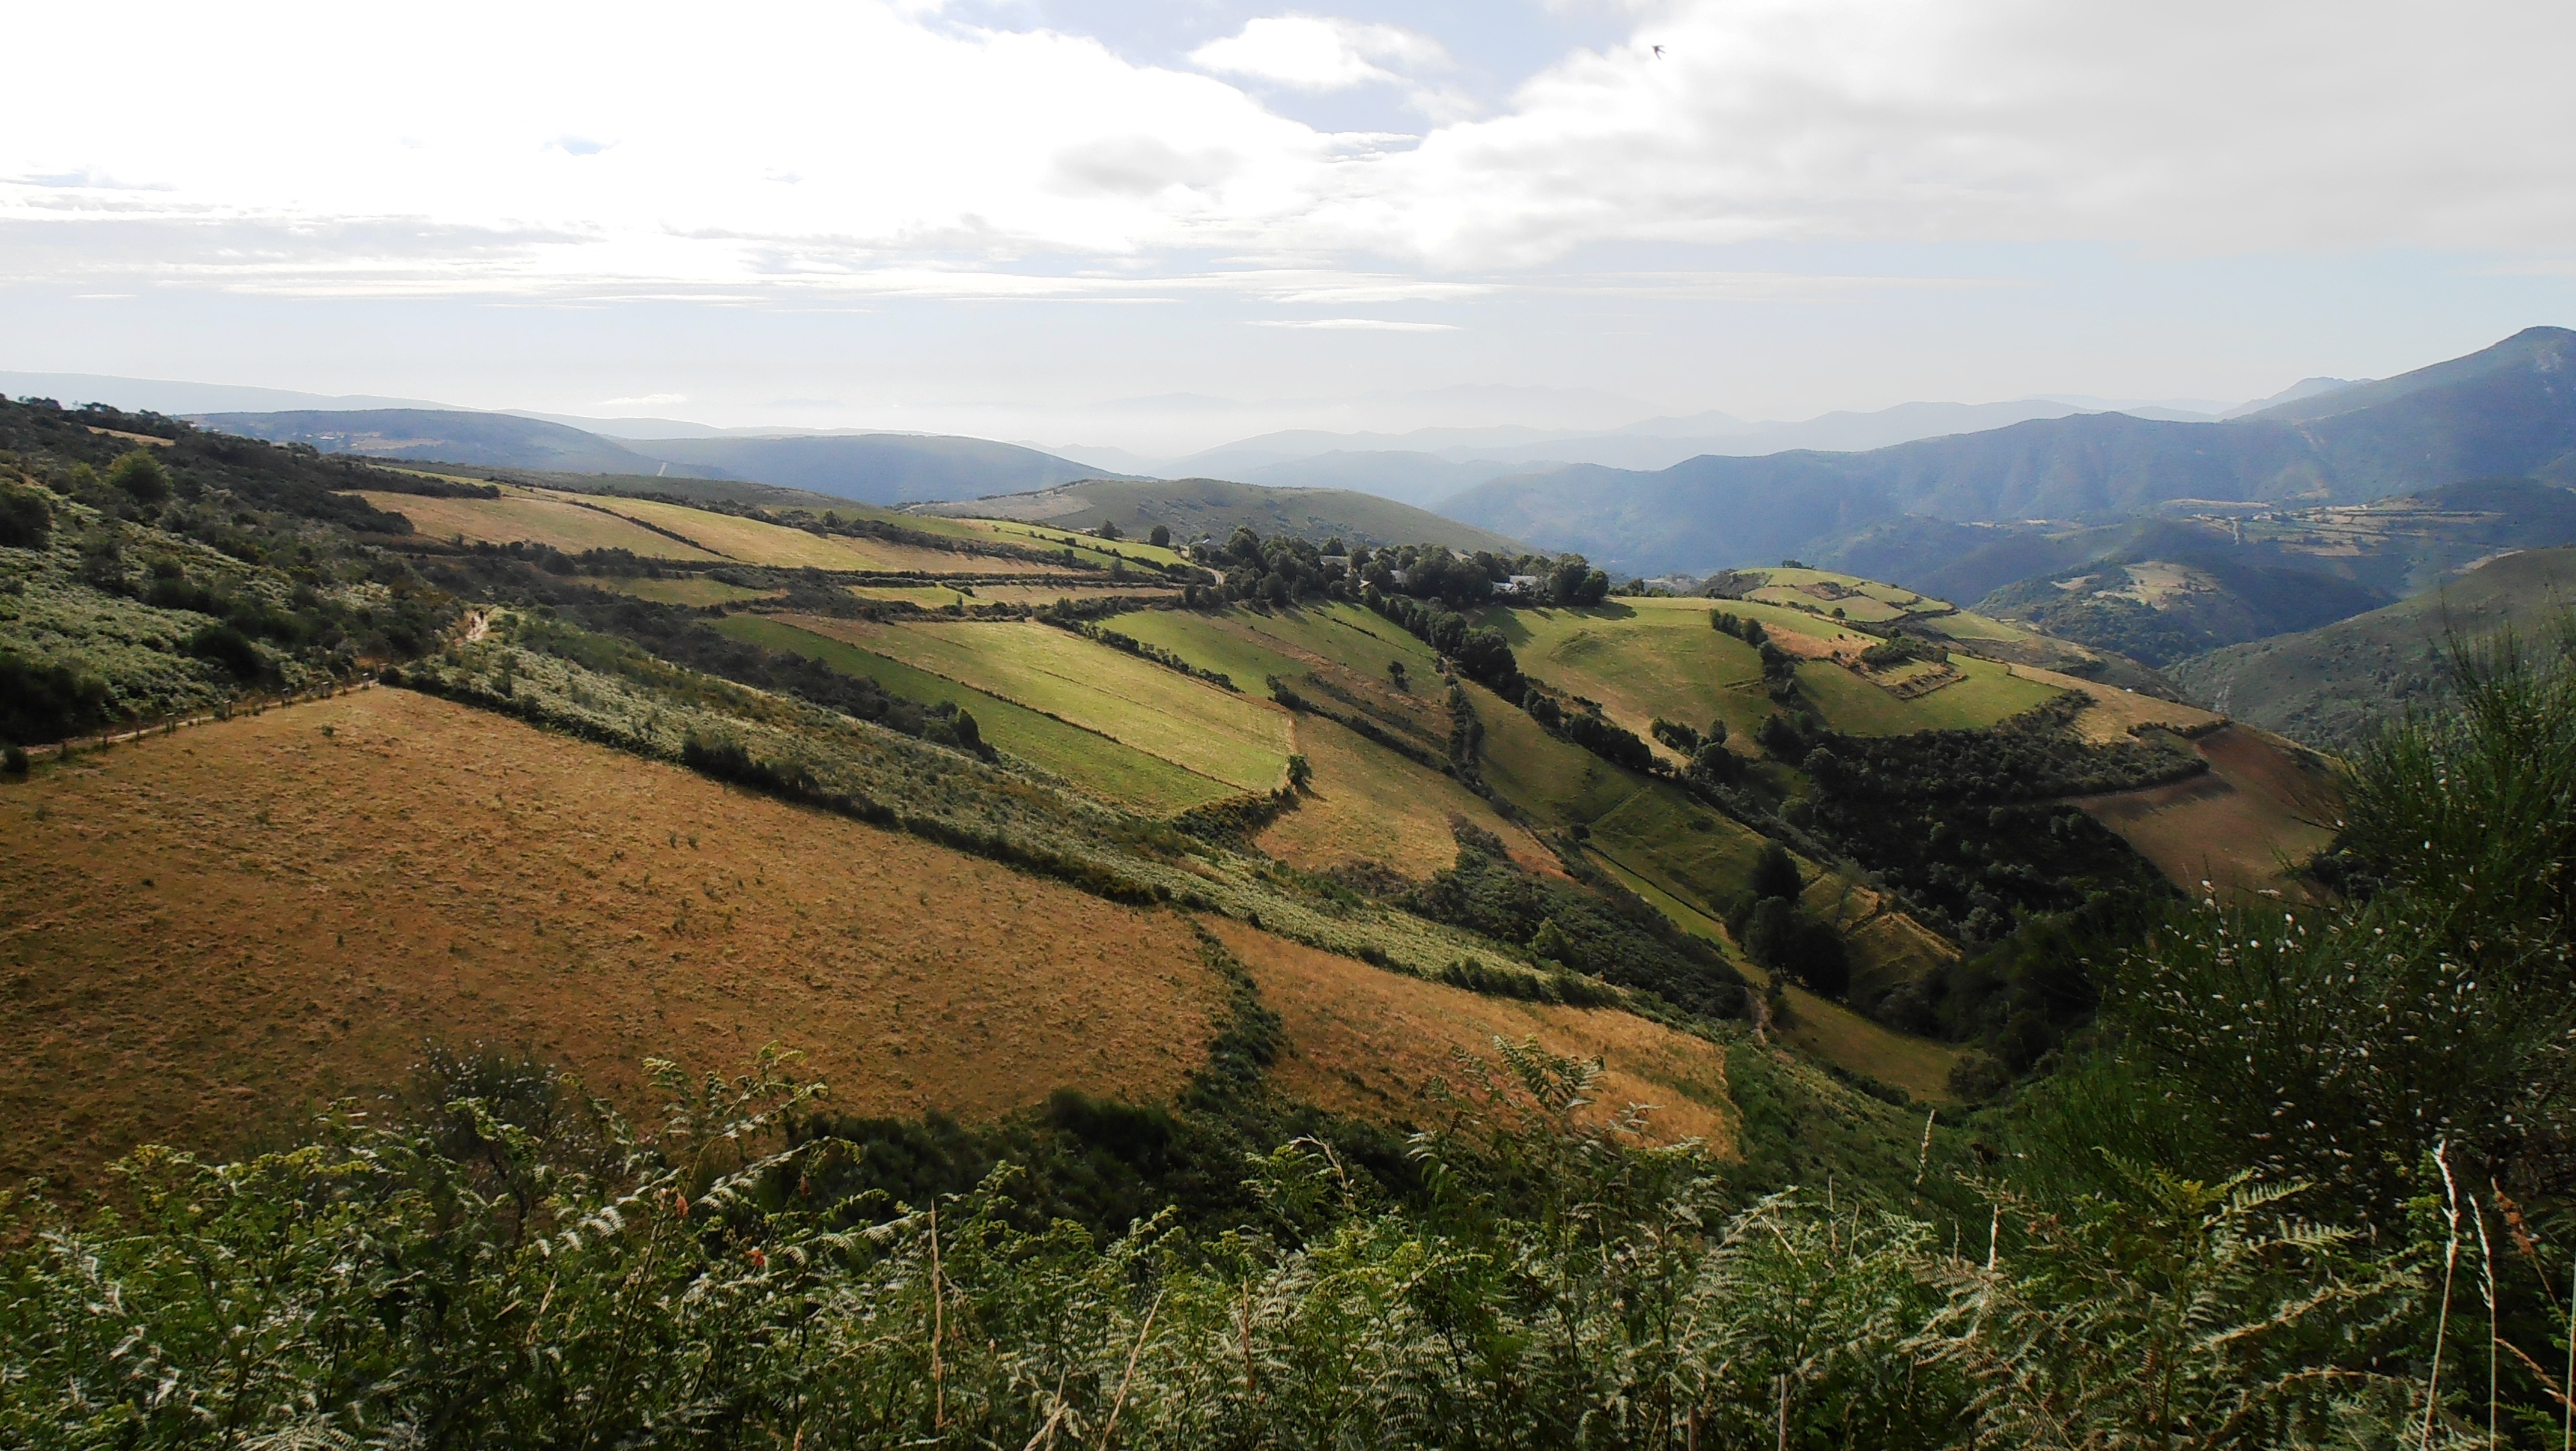
landscape, nature, outdoor, wilderness, mountain, field, meadow, countryside, hill, valley, land, mountain range, village, france, wild, environment, tranquil, scenic, pasture, natural, scenery, agriculture, highland, ridge, grassland, plateau, fell, ecosystem, rural area, landform, mountain pass, geographical feature, mountainous landforms, midi pyr n es